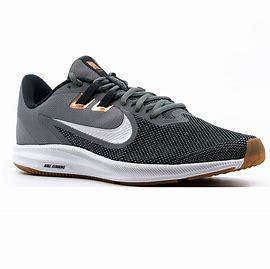
Brand: Nike
Model: Downshifter 9